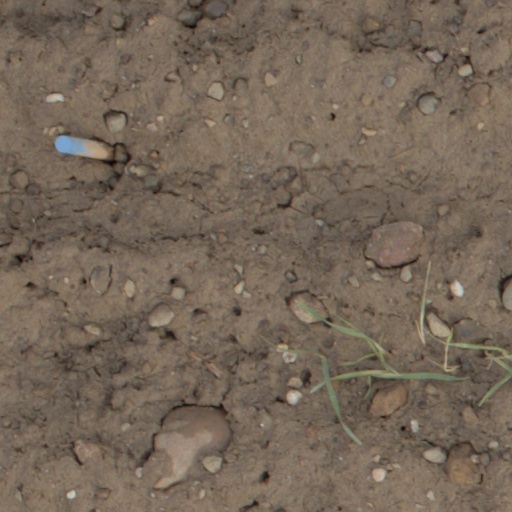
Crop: wheat